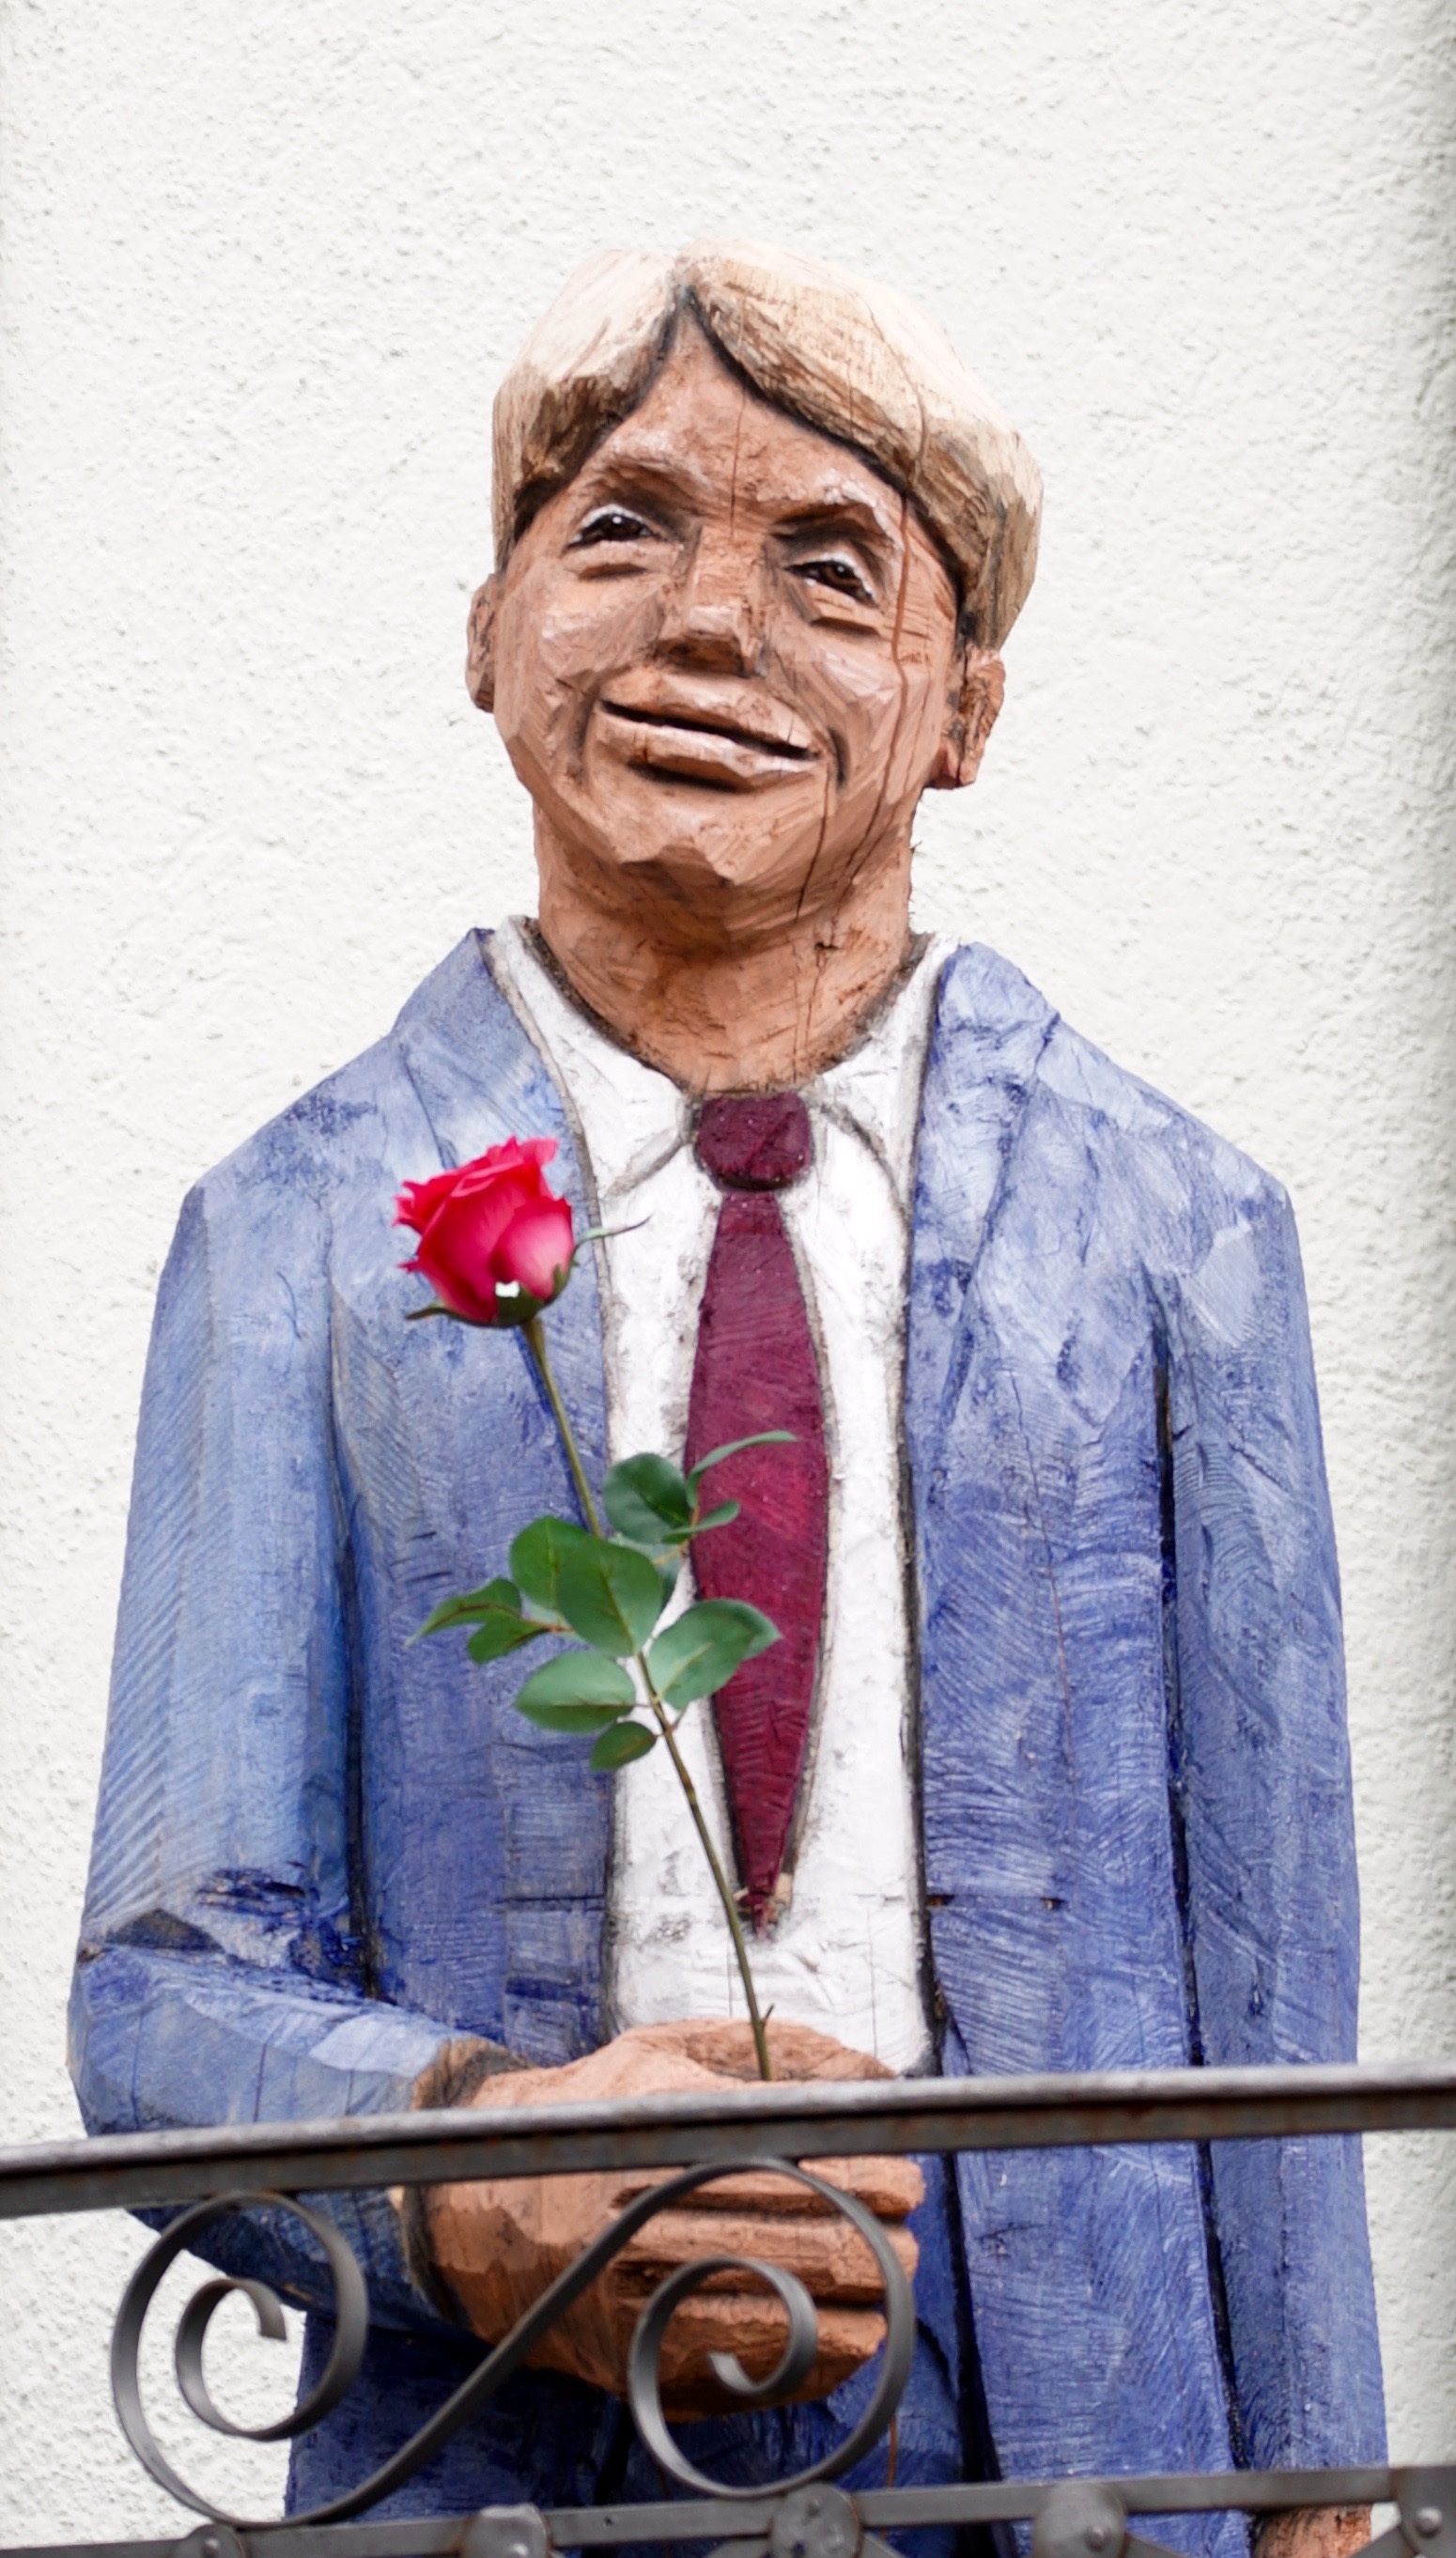
man, suit, male, rose, portrait, red, face, art, gentleman, drawing, illustration, request, mimic, gestures